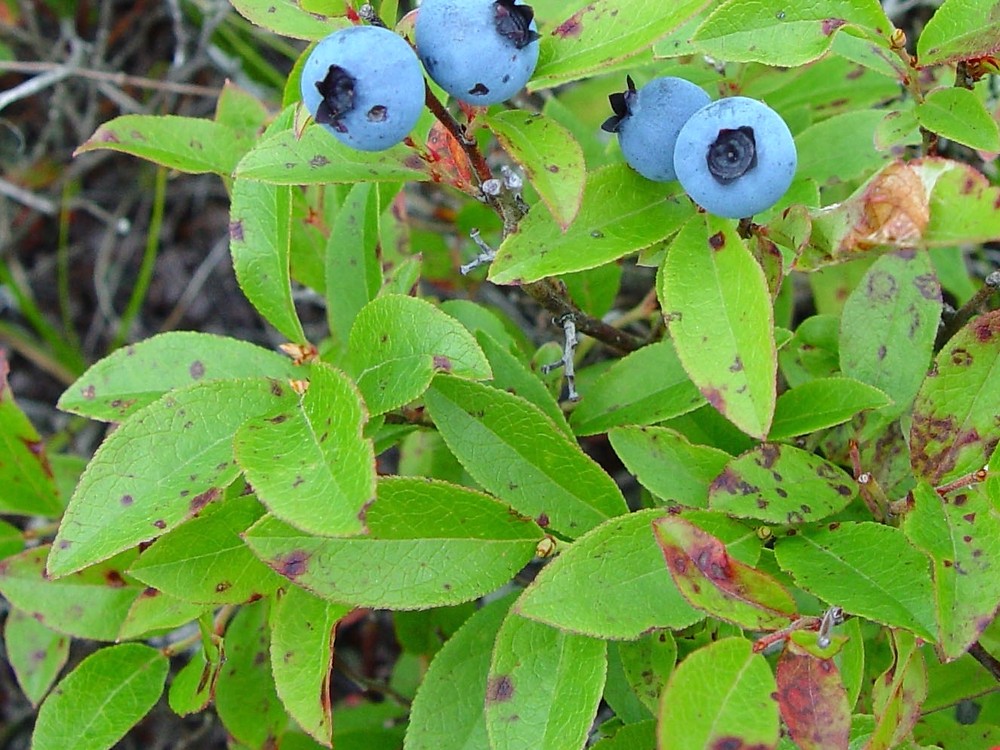
Labels: Blueberry leaf, Blueberry leaf, Blueberry leaf, Blueberry leaf, Blueberry leaf, Blueberry leaf, Blueberry leaf, Blueberry leaf, Blueberry leaf, Blueberry leaf, Blueberry leaf, Blueberry leaf, Blueberry leaf, Blueberry leaf, Blueberry leaf